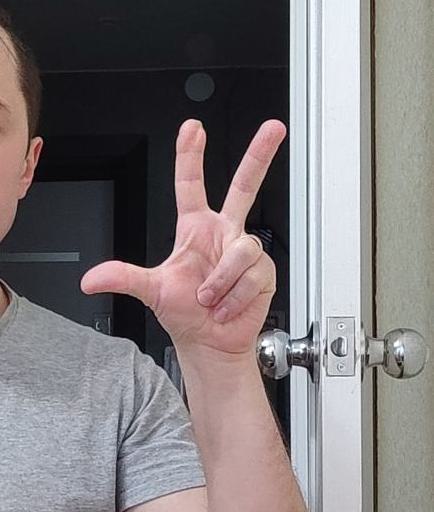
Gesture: three2